Detective Comics

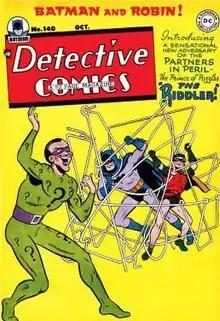
Cover of "Detective Comics" #140 (October 1948), the first appearance of the Riddler. Art by Win Mortimer.

"Detective Comics" #27 (released March 1939, with a cover date of May 1939) marked the first appearance of Batman. He eventually became the star of the title, the cover logo of which is often written as "Detective Comics featuring Batman". Because of its significance, issue #27 is among the most valuable comic books in existence, with one copy selling for $1,075,000 in a February 2010 auction.